Bio-MEMS

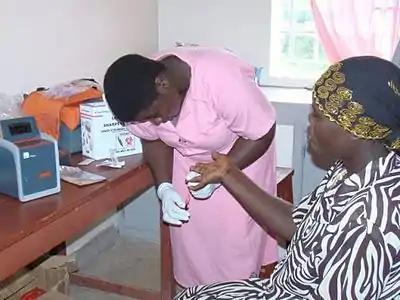
A midwife draws blood to measure patients' CD4 count within 20 minutes using the Pima point-of-care CD4 analyzer, in Uganda.

The ability to perform medical diagnosis at the bedside or at the point-of-care is important in health care, especially in developing countries where access to centralized hospitals is limited and prohibitively expensive. To this end, point-of-care diagnostic bio-MEMS have been developed to take saliva, blood, or urine samples and in an integrated approach perform sample preconditioning, sample fractionation, signal amplification, analyte detection, data analysis, and result display. In particular, blood is a very common biological sample because it cycles through the body every few minutes and its contents can indicate many aspects of health.